John K. Watts

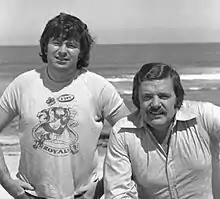
The "Dynamic Duo" Wattsie and Martin

In the early 1970s, John Watts received an offer from George Chapman, the head of Perth Radio Station 6PM, to collaborate with popular DJ and radio producer Barry Martin in creating a variety-style radio program.